Gianluca Busio

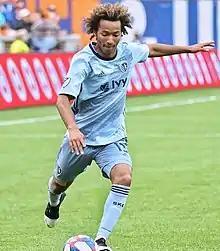
Busio with Sporting Kansas City in 2019

Gianluca Cristiano Busio (born May 28, 2002) is an American professional soccer player who plays as a midfielder for club Venezia and the United States national team.